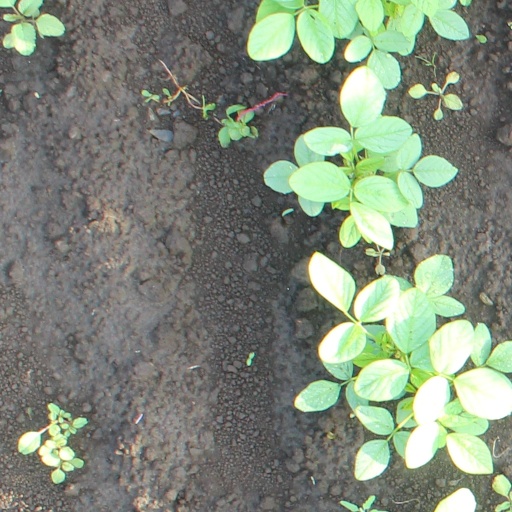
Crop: soybean